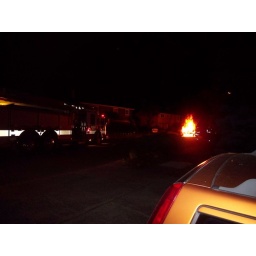
Truck on fire across the street from our house tonight. We do! Live in the hood